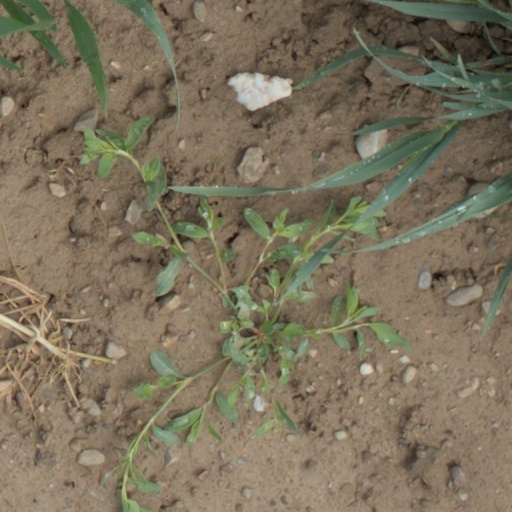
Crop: wheat